Belgrade

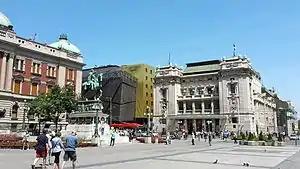
Republic Square, Left: National Museum of Serbia – Centre: Courtyard by Marriott Hotel Belgrade – Right: National Theatre.

On 9 March 1991, massive demonstrations led by Vuk Drašković were held in the city against Slobodan Milošević. According to various media outlets, there were between 100,000 and 150,000 people on the streets. Two people were killed, 203 were injured and 108 were arrested during the protests, and later that day tanks were deployed onto the streets to restore order. Many anti-war protests were held in Belgrade, with the largest protests being dedicated to solidarity with the victims from the besieged Sarajevo. Further anti-government protests were held in Belgrade from November 1996 to February 1997 against the same government after alleged electoral fraud in local elections. These protests brought Zoran Đinđić to power, the first mayor of Belgrade since World War II who did not belong to the League of Communists of Yugoslavia or its later offshoot, the Socialist Party of Serbia.